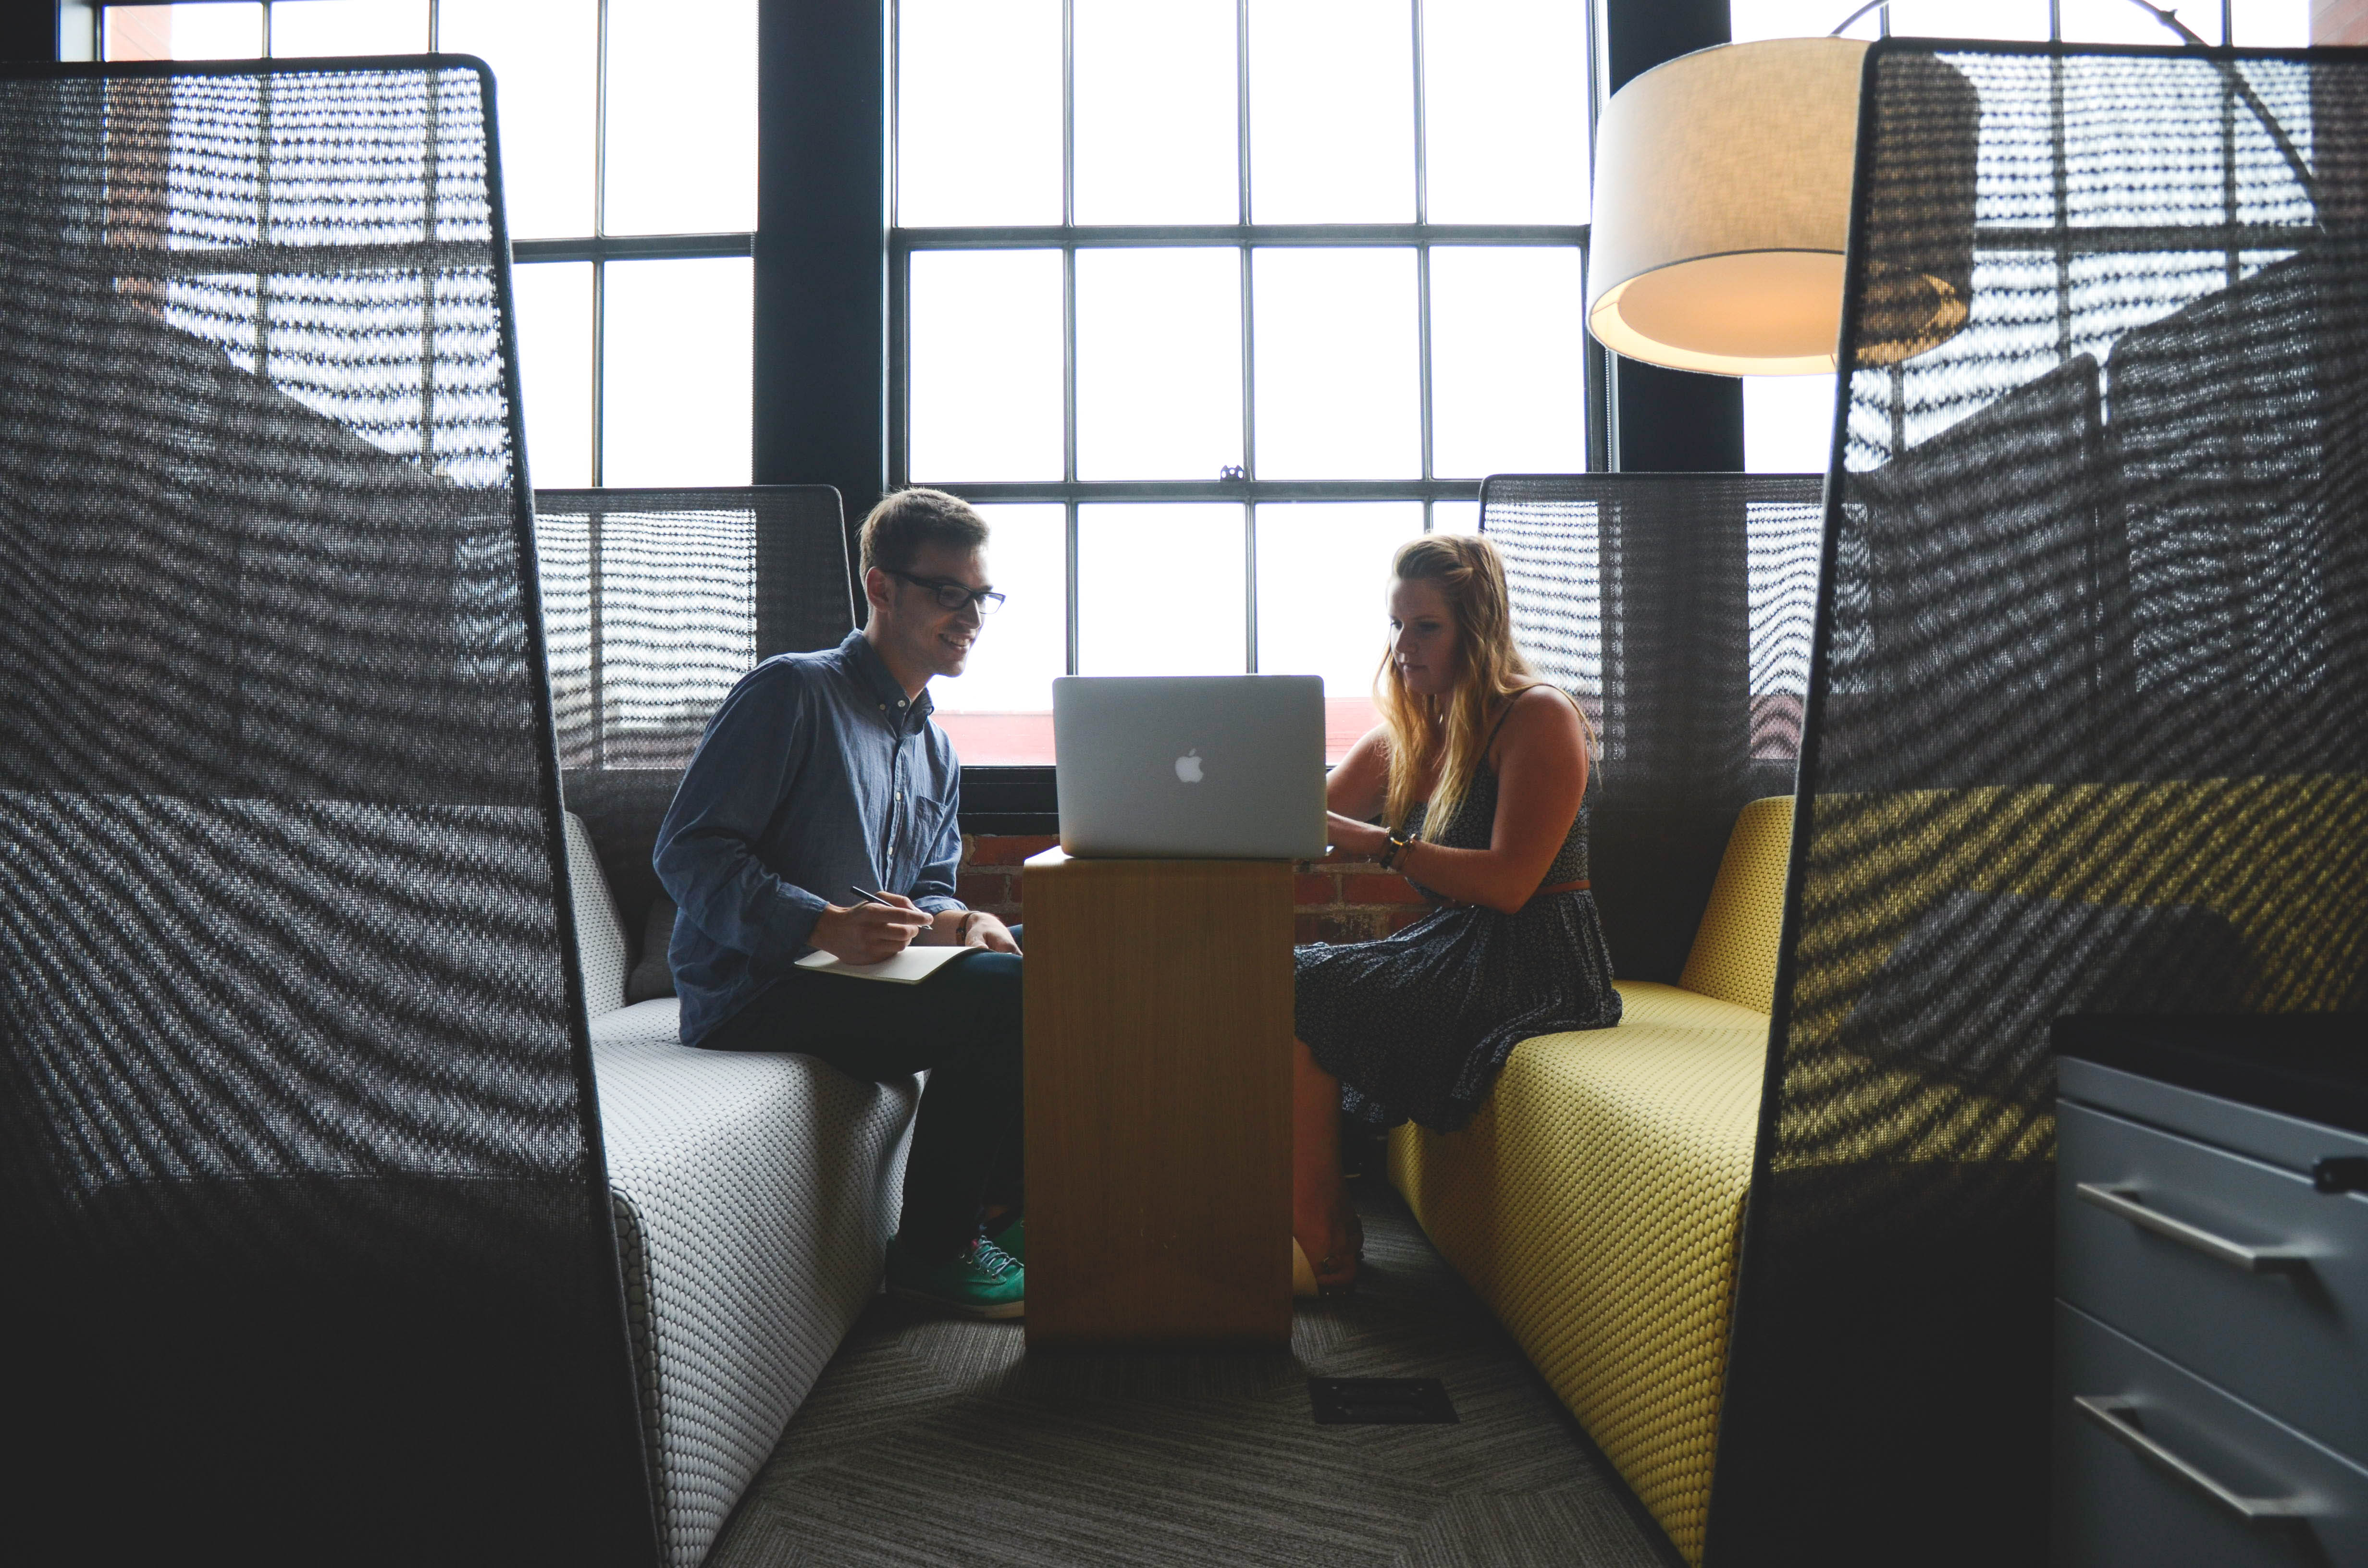
macbook, working, people, technology, meeting, office, communication, business, partner, interior design, customer, team, design, teamwork, advice, discussion, share, teaching, employee, interview, organization, helping, teach, coworking, advise, consulting, advisor, client, collaboration, window covering, consultation, consult, discussing